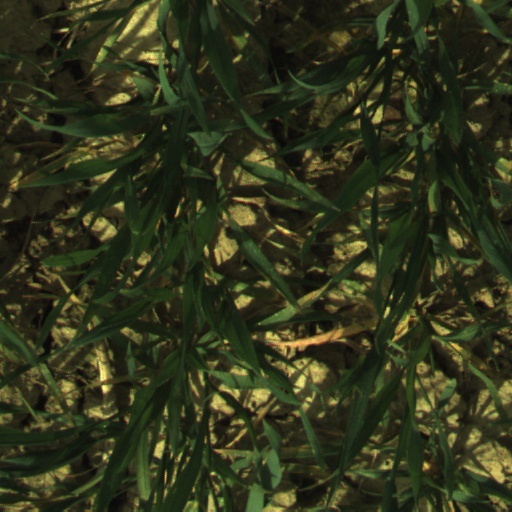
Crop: wheat